USCGC Ida Lewis

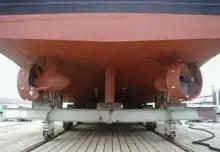

The ship has two Caterpillar 3508 DITA (direct-injection, turbocharged, aftercooled) 8-cylinder Diesel engines which produce 1000 horsepower each. These drive two Ulstein Z-drives. Keeper-class ships were the first Coast Guard cutters equipped with Z-drives, which markedly improved their maneuverability. The Z-drives have four-bladed propellers which are in diameter and are equipped with Kort nozzles. They can be operated in "tiller mode" where the Z-drives turn in the same direction to steer the ship, or in "Z-conn mode" where the two Z-drives can turn in different directions to achieve specific maneuvering objectives. An implication of the Z-drives is that there is no reverse gear or rudder aboard "Ida Lewis". In order to back a ship, the Z-drives are turned 180 degrees which drives the ship stern-first even though the propellers are spinning in the same direction as they do when the ship is moving forward. Her maximum speed is 12 knots. Her tanks can hold 16,385 gallons of diesel fuel which gives her an unrefueled range of 2,000 nautical miles at 10 knots.